Nixon in China

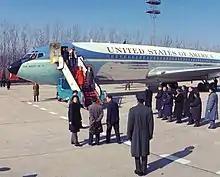
Richard and Pat Nixon descend the steps outside the "Spirit of '76", February 21, 1972.

In 1983, theater and opera director Peter Sellars proposed to American composer John Adams that he write an opera about Nixon's 1972 visit to China. Sellars was intrigued by Nixon's decision to make the visit, seeing it as both "a ridiculously cynical election ploy ... and a historical breakthrough". Adams, who had not previously attempted an opera, was initially skeptical, assuming that Sellars was proposing a satire. Sellars persisted, however, and Adams, who had interested himself in the origin of myths, came to believe the opera could show how mythic origins may be found in contemporary history. Both men agreed that the opera would be heroic in nature, rather than poking fun at Nixon or Mao. Sellars invited Alice Goodman to join the project as librettist, and the three met at the Kennedy Center in Washington D.C. in 1985 to begin intensive study of the six characters, three American and three Chinese, upon whom the opera would focus. The trio endeavored to go beyond the stereotypes about figures such as Nixon and Chinese Communist Party Chairman Mao and to examine their personalities.